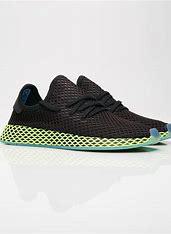
Brand: Adidas
Model: Deerupt